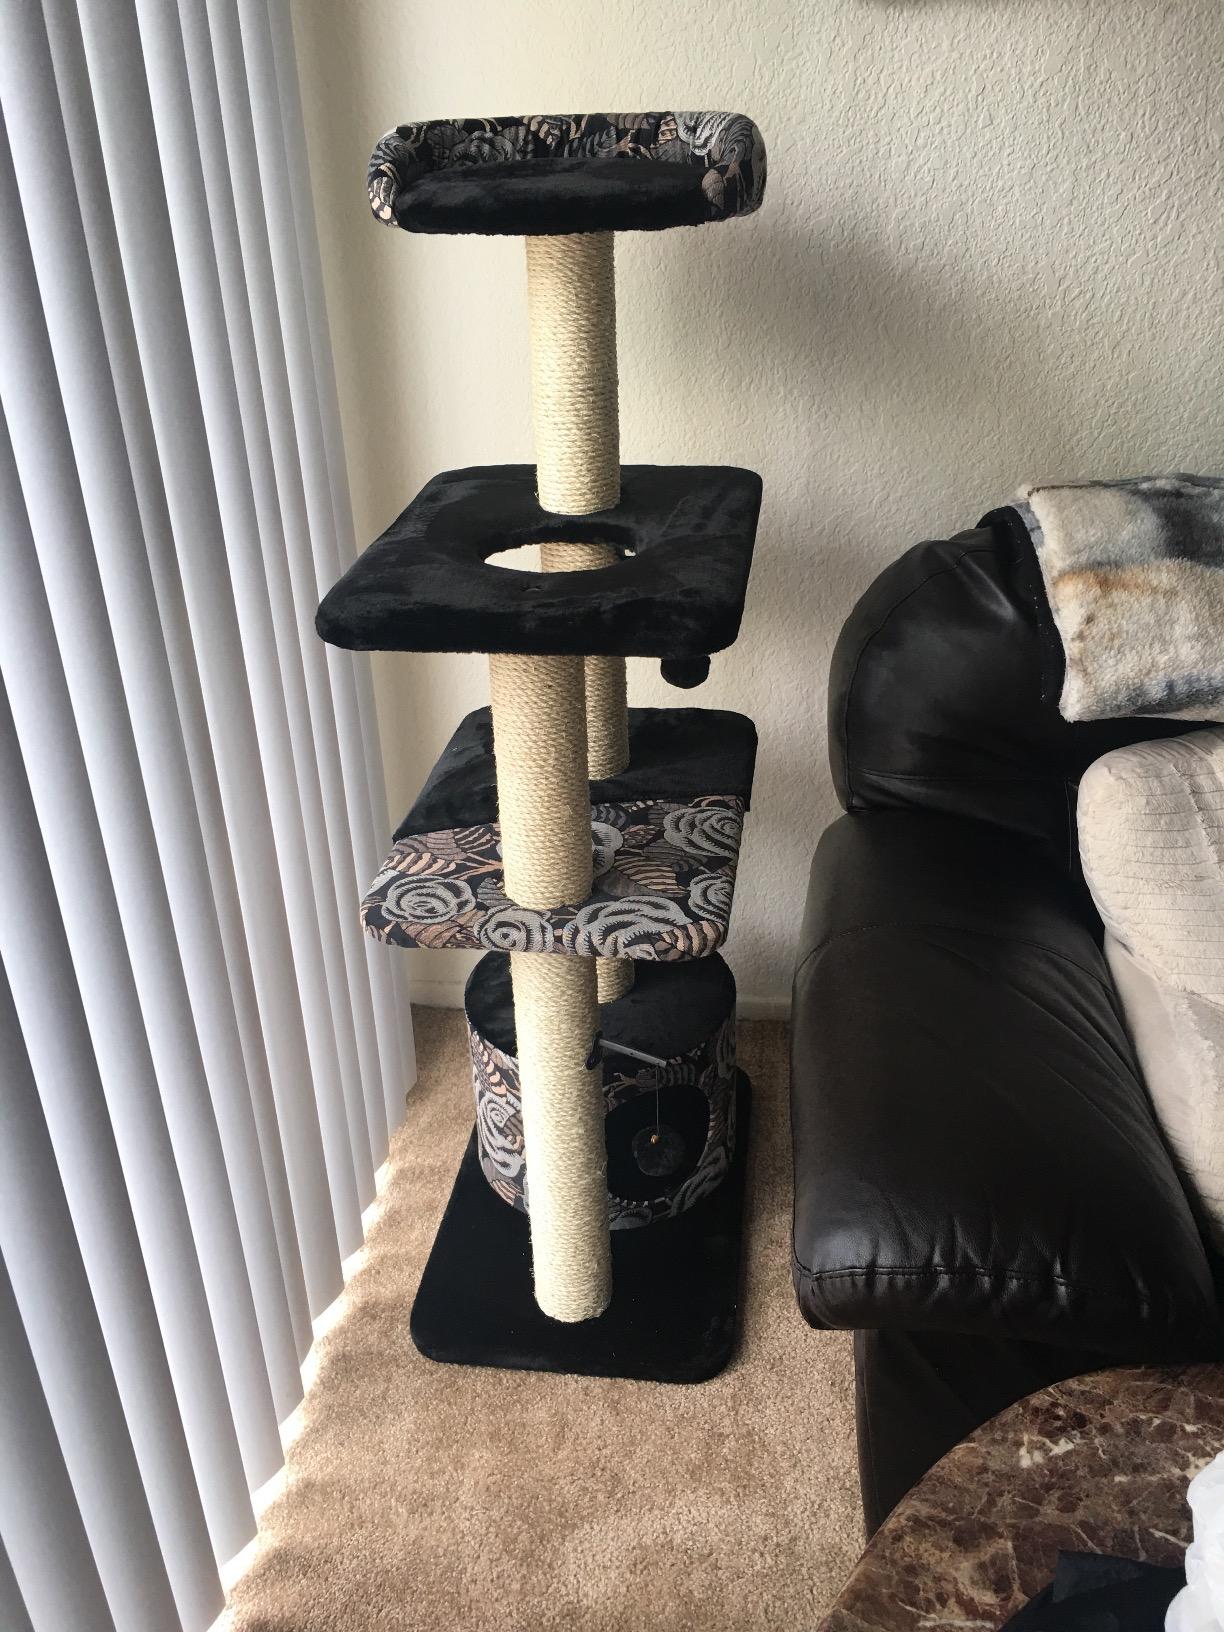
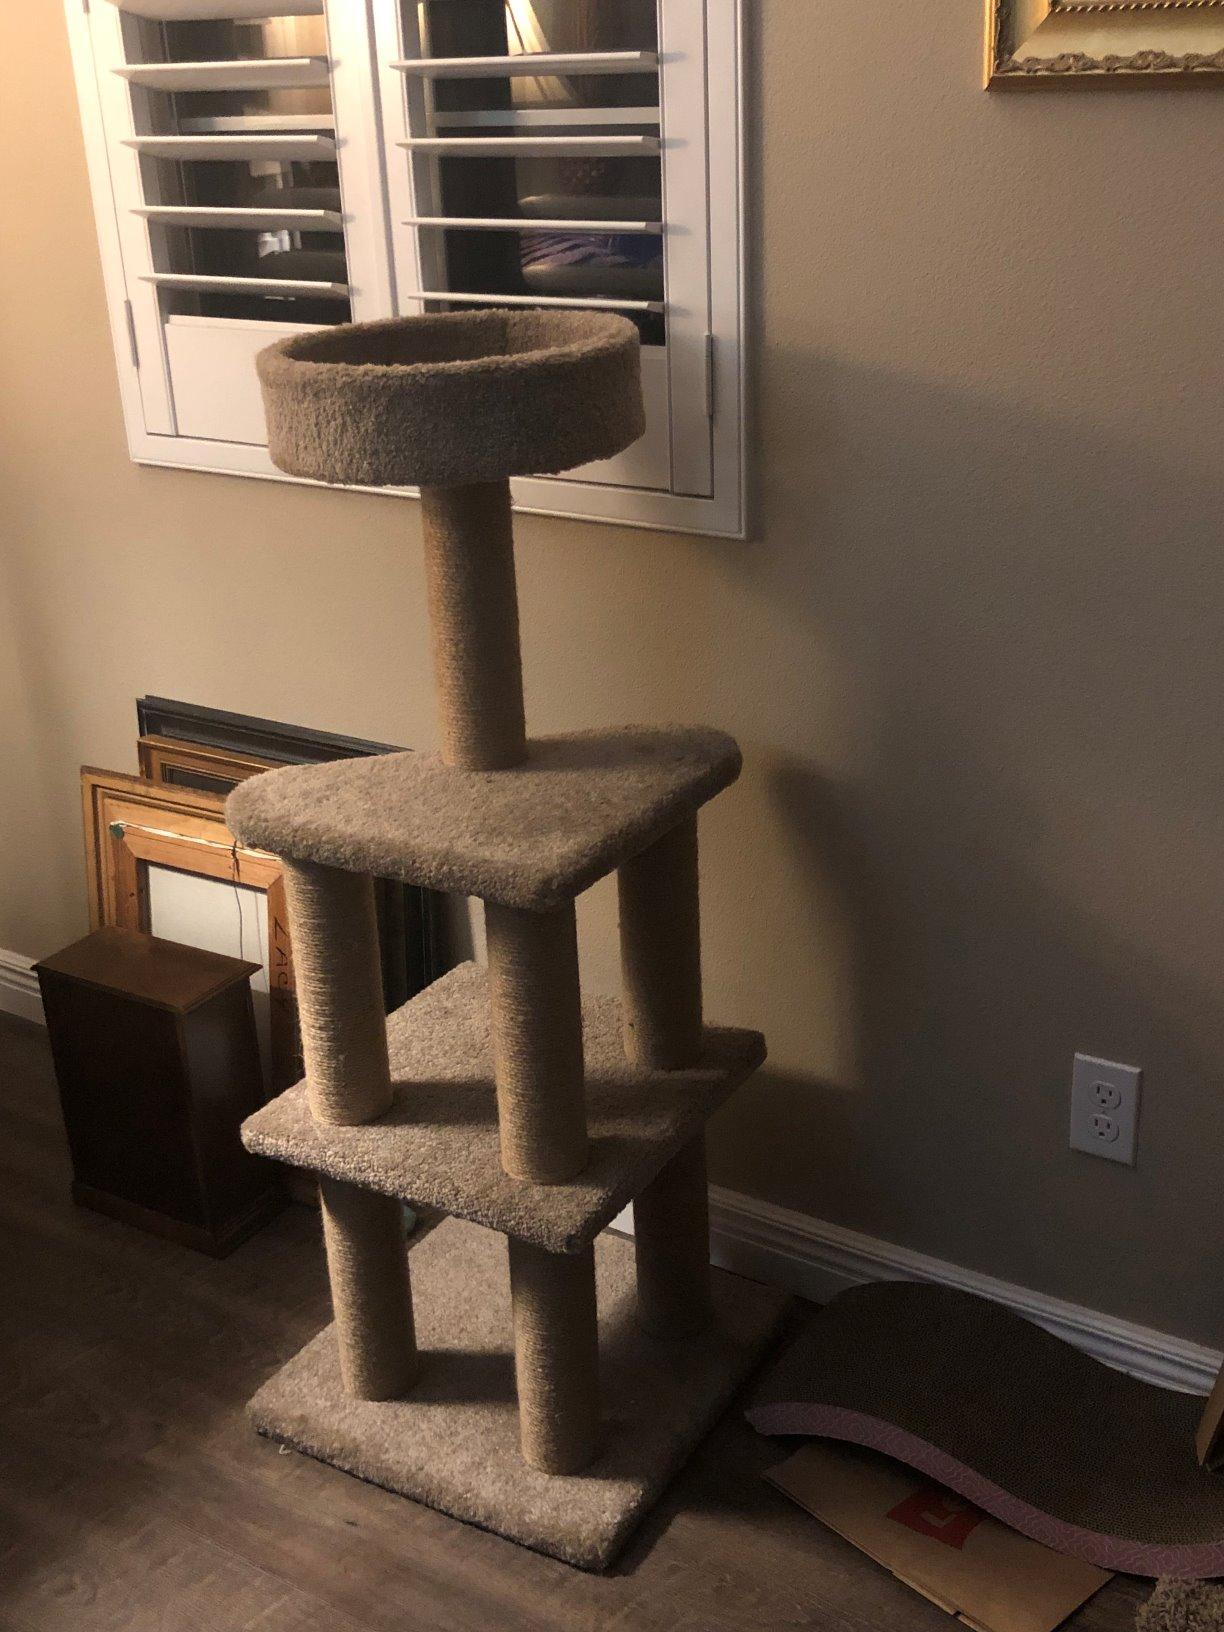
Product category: items_cat tree
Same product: no